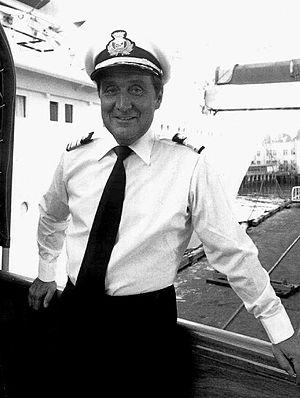
Patrick Macnee, né le 6 février 1922 à Paddington, Londres, et mort le 25 juin 2015 à Rancho Mirage, est un acteur britanno-américain.